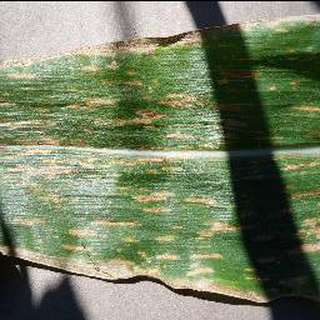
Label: corn_cercospora_leaf_spot